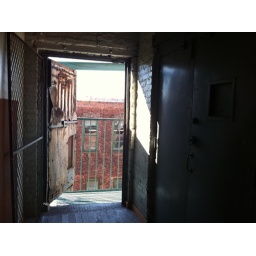
door to fire escape in mark's building